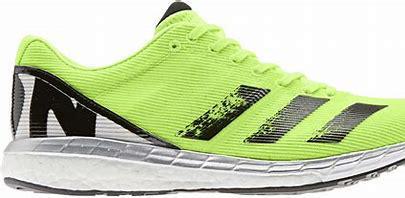
Brand: Adidas
Model: Adizero Boston 8